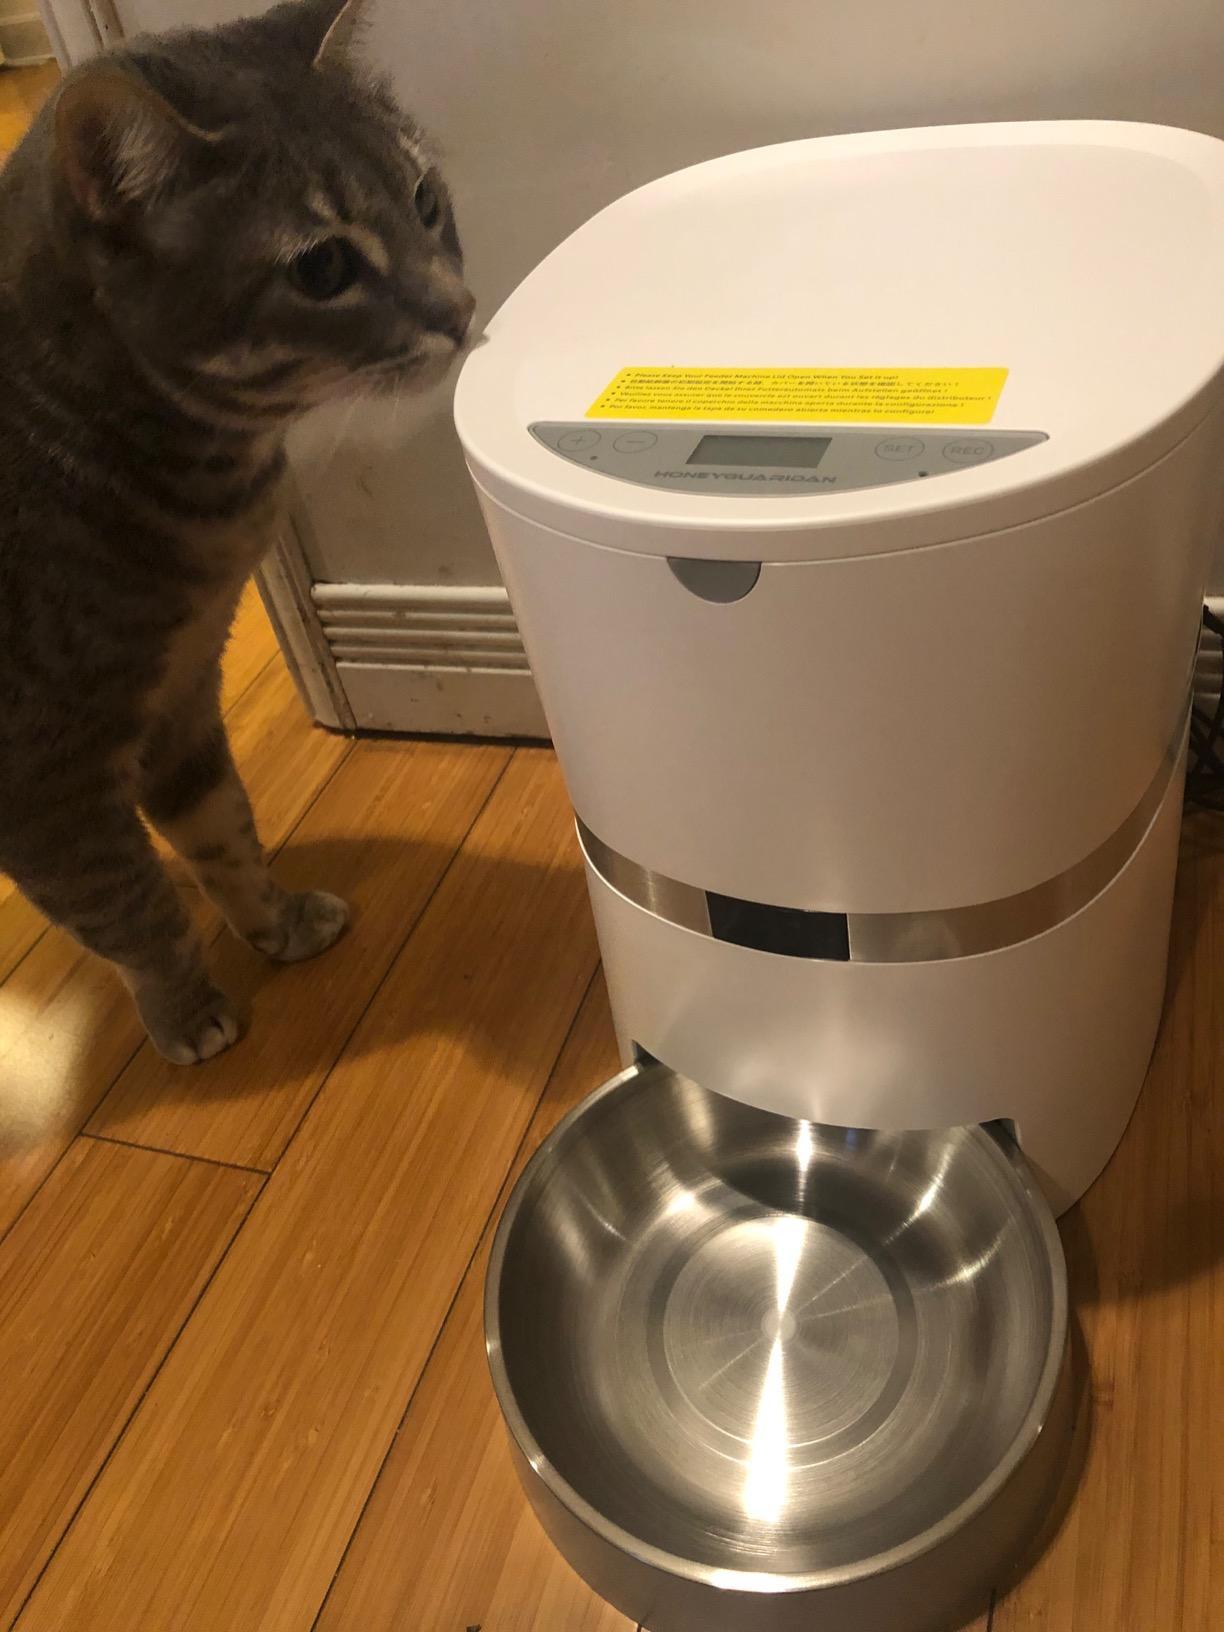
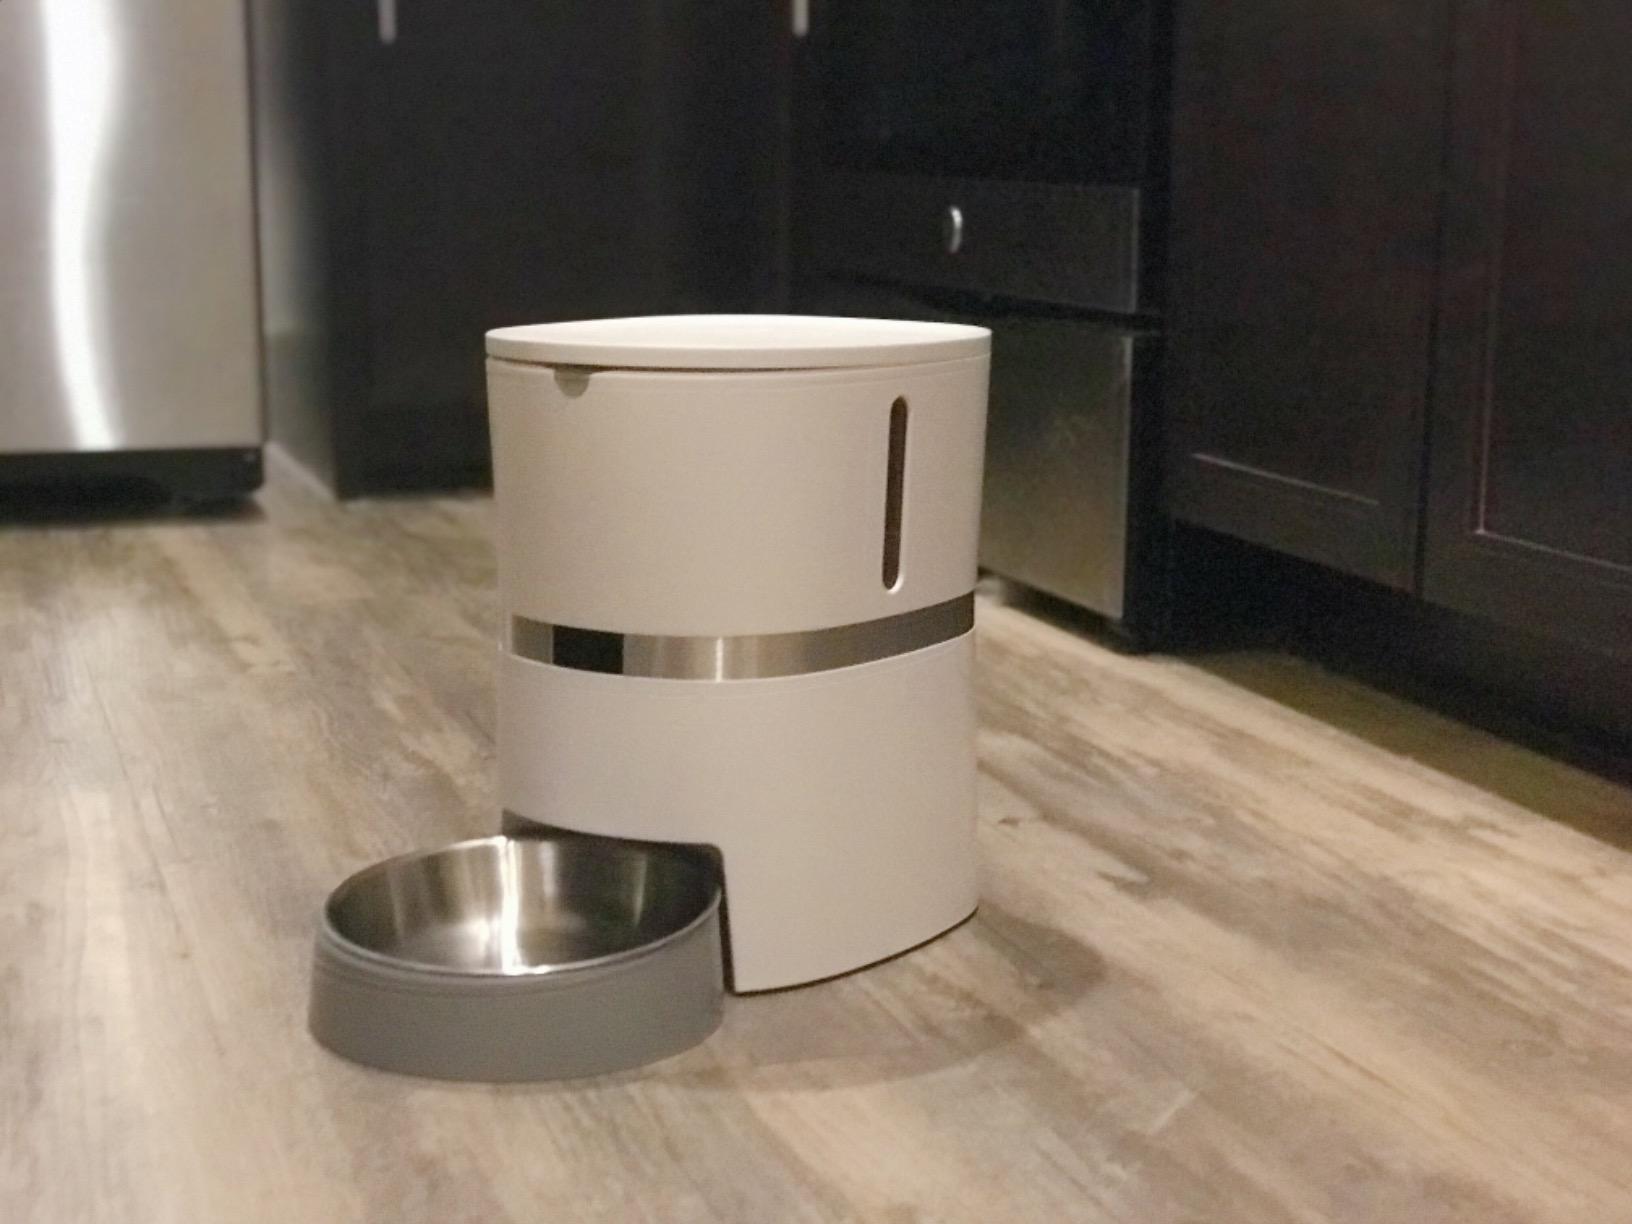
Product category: items_feeder
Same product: yes